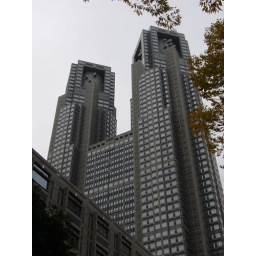
Main government building in Tokyo. There are free observatories in both of the towers near the top.